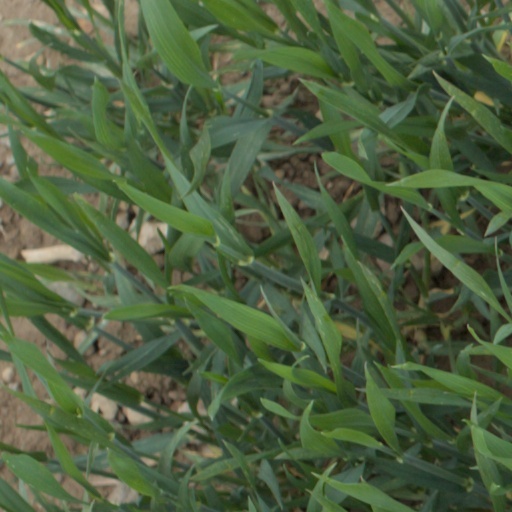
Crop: wheat